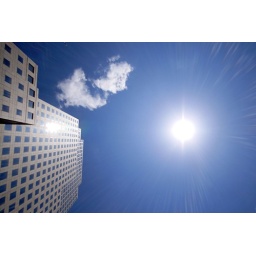
blue sky near financial district